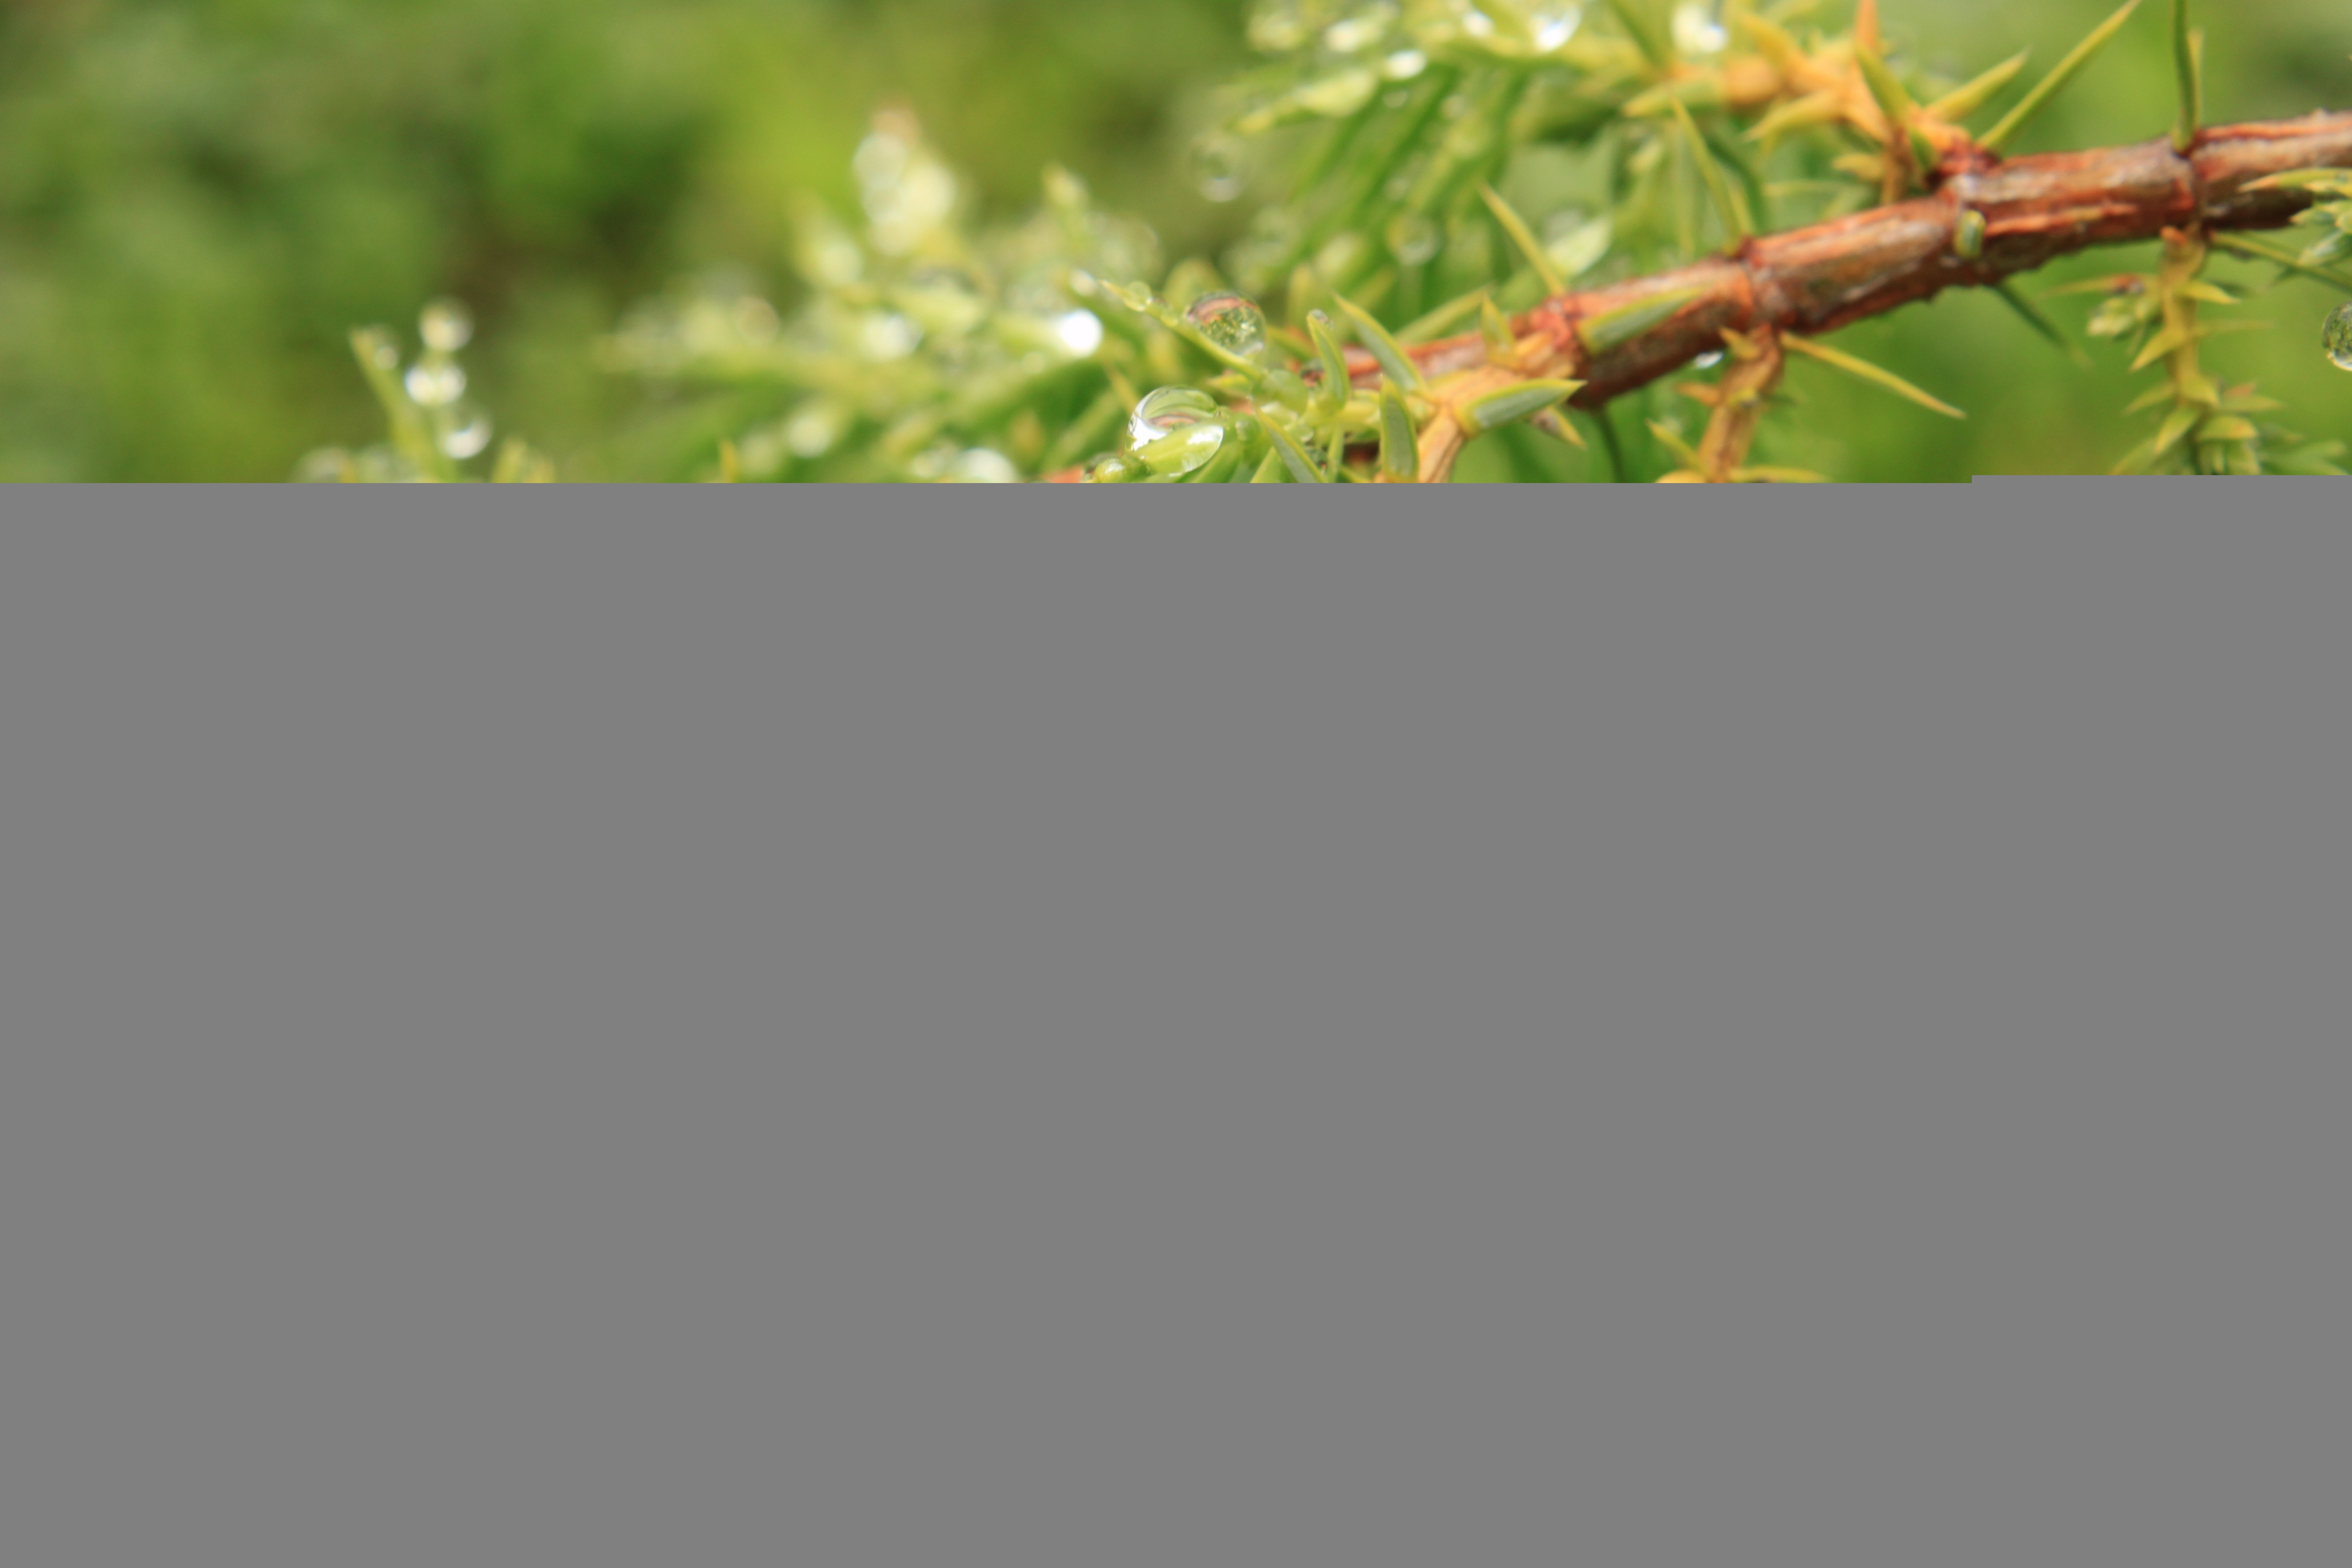
water, grass, branch, plant, leaf, bush, green, insect, soil, plants, coniferous, juniper, drops, waterdrops